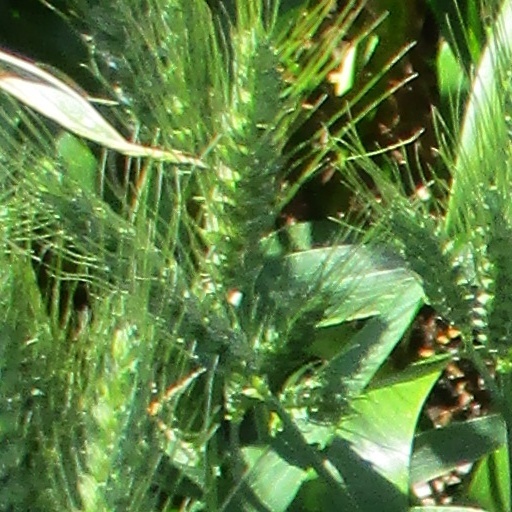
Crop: wheat